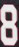
Number: 8